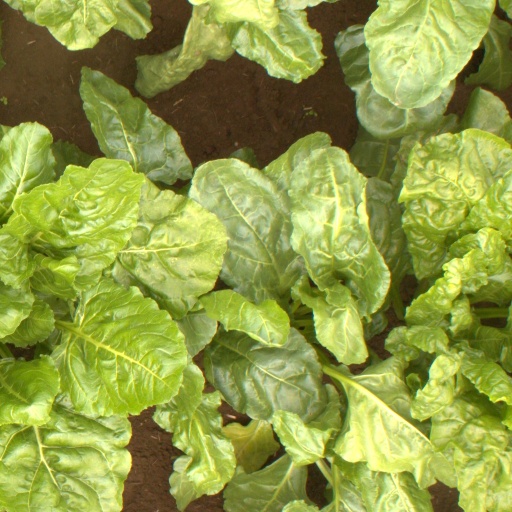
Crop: sugar beet